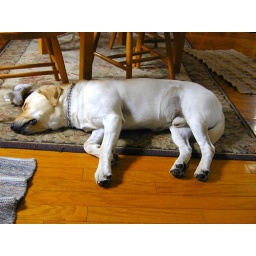
beside the kitchen table, where he can dream of falling table scraps...